Litzirüti

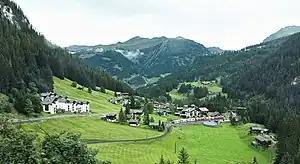
Litzirüti

Litzirüti is a small village near Langwies, in the municipality of Arosa, canton of Graubünden, Switzerland.